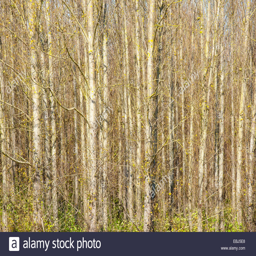
birch trees grouped in a tight stand of tall , thin trees